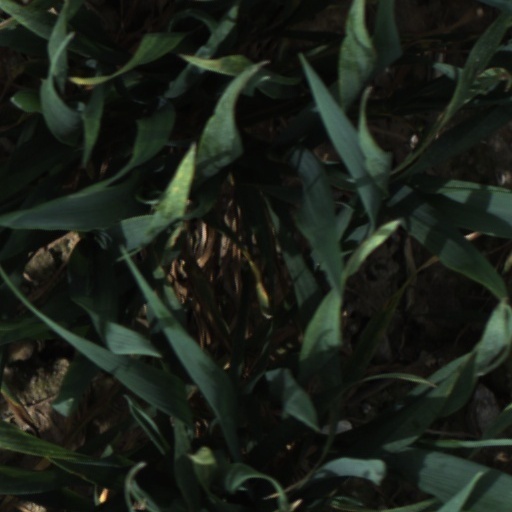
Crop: wheat